Zulu Clements

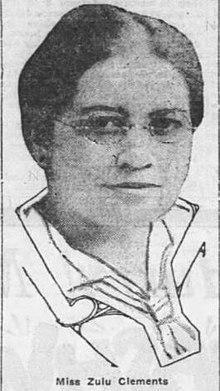
Zulu Clements

Zulu Clements (1 August 1876 – 14 December 1943) was the president of the California Federation of Business & Professional Women's Clubs. She was the traffic manager for the Leslie Salt Co, and touted as "Woman Salt Baron".